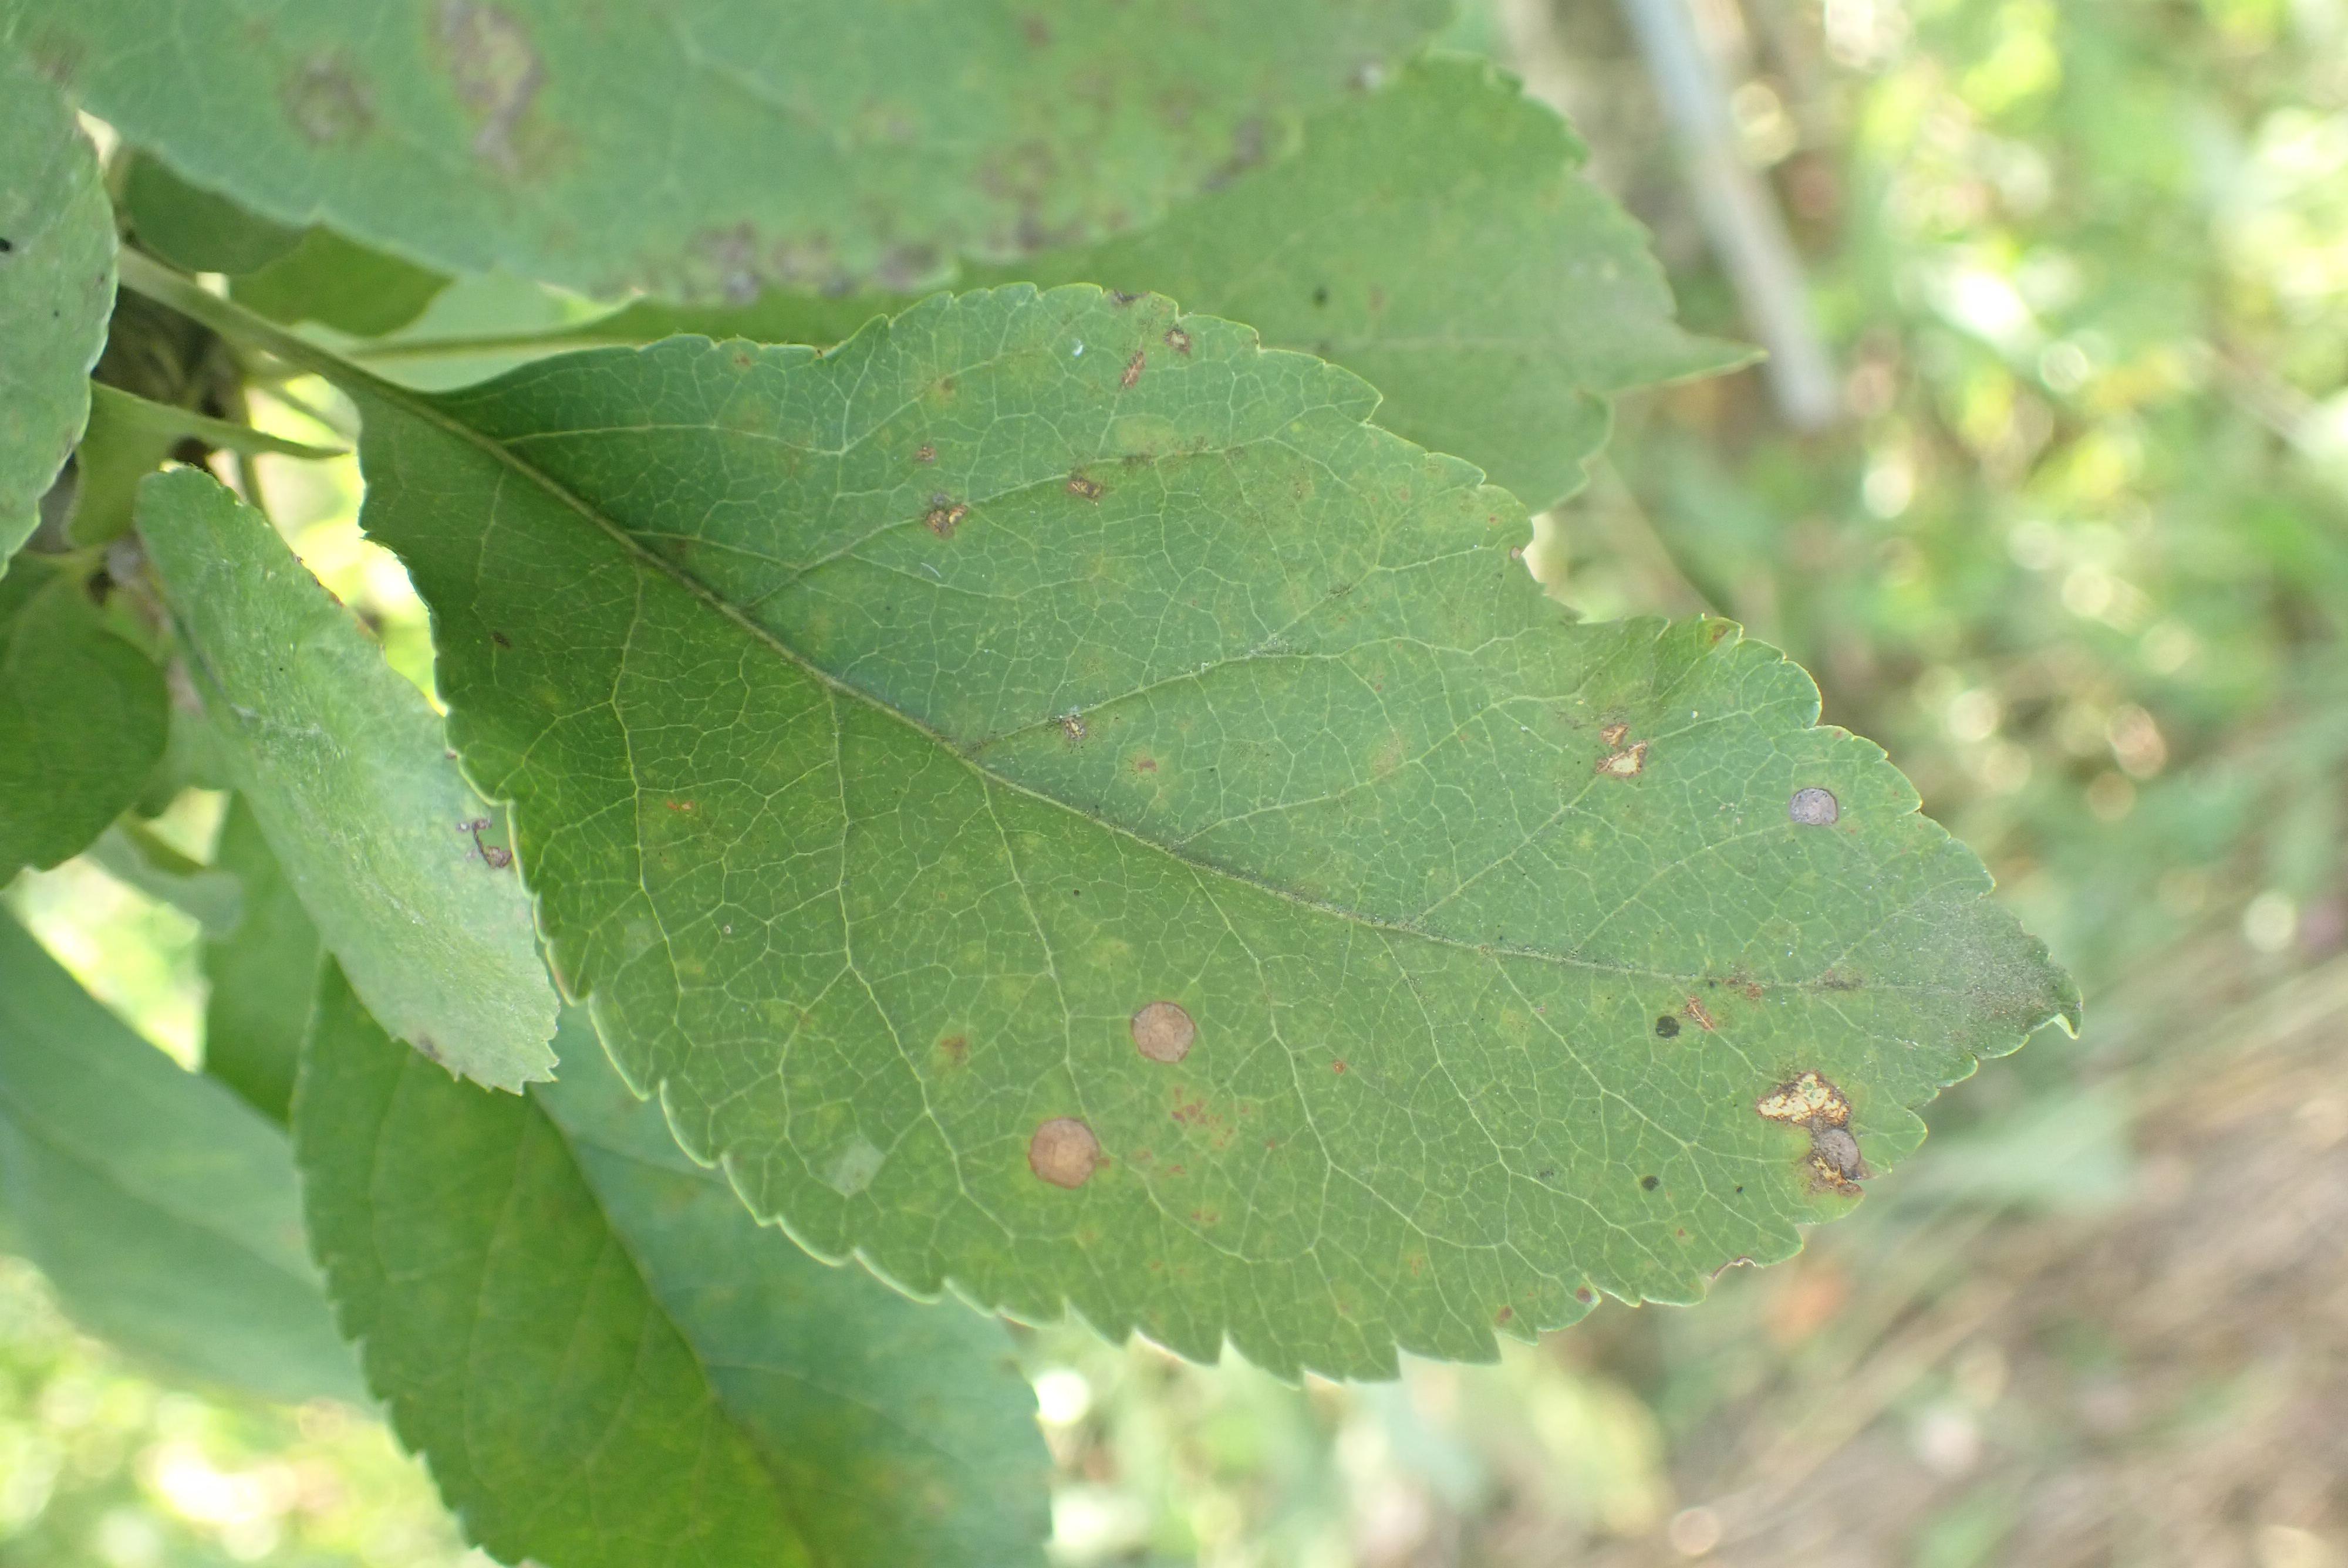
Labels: scab, frog_eye_leaf_spot, complex